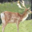
Label: deer